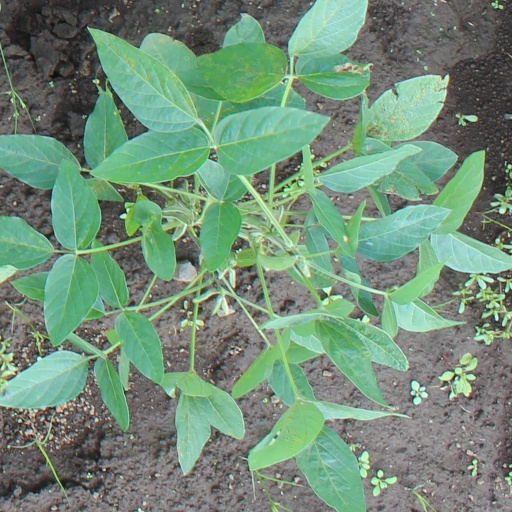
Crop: soybean